Indo-European migrations

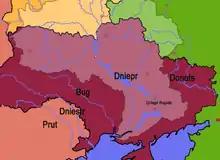
Ukrainian rivers

Gimbutas's grouping is nowadays considered to have been too broad. According to Anthony, it is better to speak of the Yamnaya culture or of a "Yamnaya horizon", which included several related cultures, as the defining Proto-Indo-European culture at the Pontic steppe. David Anthony has incorporated recent developments in his "revised steppe hypothesis", which also supports a steppe origin of the Indo-European languages. Anthony emphasizes the Yamnaya culture (3300–2500 BCE), which according to him started on the middle Don and Volga, as the origin of the Indo-European dispersal, but regards Khvalynsk archaeological culture since around 4500 BCE as the oldest phase of Proto-Indo-European in the lower and middle Volga, a culture that kept domesticated sheep, goats, cattle and maybe horses. Recent research by Haak et al. (2015) confirms the migration of Yamnaya-people into western Europe, forming the Corded Ware culture.